Sione Siale Fohe

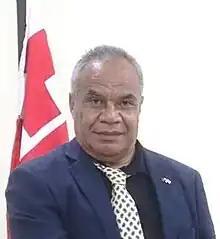
Fohe in 2022

Sione Siale Fohe, styled Lord Fohe, is a Tongan noble, politician, and Cabinet minister.